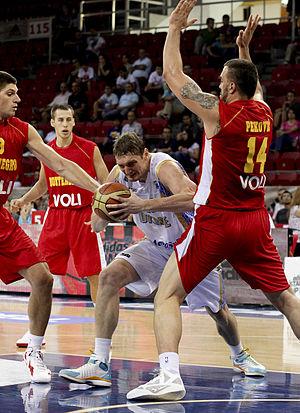
L'équipe d'Ukraine de basket-ball est la sélection des meilleurs joueurs ukrainiens de basket-ball. Elle est placée sous l'égide de la Fédération d'Ukraine de basket-ball.
Sergei Lishouk ou Serhiy Lishchuk, en ukrainien : Сергій Ліщук, est un joueur ukrainien de basket-ball.